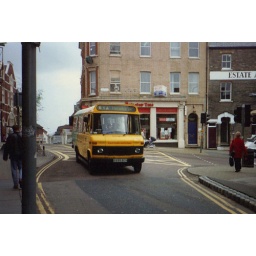
The two apparently open sash windows directly above the front of the bus are actually painted onto the brickwork of the building.